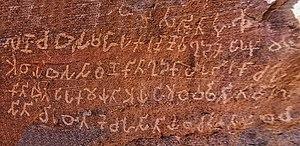
Saru Maru est le site archéologique d'un ancien complexe monastique et de grottes Bouddhiques. Le site est situé près du village de Pangoraria, Tehsil de Budhani, District de Sehore, Madhya Pradesh, Inde. Le site se trouve à environ 120 km au sud de Sanchi.
Les édits mineurs sur rocher d'Ashoka, sont des inscriptions rupestres faisant partie des Édits d'Ashoka. Il s'agit des premiers édits en langue indienne de l'empereur Ashoka, écrits dans le script Brahmi lors de la onzième année de son règne, faisant suite à l'inscription bilingue de Kandahar, en grec et en araméen, rédigée lors de la dixième année du règne de l'empereur. Il y a plusieurs variations de ces édits, avec généralement la désignation d'un édit mineur n°1 et un édit mineur n°2, les différentes versions étant généralement agrégées dans la plupart des traductions. Il y a aussi un edit mineur n°3, découvert à Bairat, à destination du clergé bouddhiste. Plusieurs des inscriptions d'Ashoka en grec ou en araméen sont parfois aussi catégorisées parmi les « Édits Mineurs sur Rocher ».